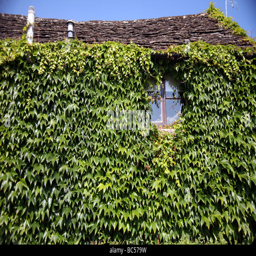
ivy covered building on the side of a pub